Anna Campori

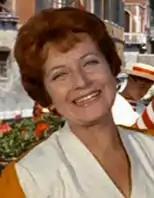
Anna Campori in a scene of the movie "Venice, the Moon and You" (1958)

Anna Campori (22 September 1917 – 19 January 2018) was an Italian actress. From 1951 onwards, she appeared in 70 films.